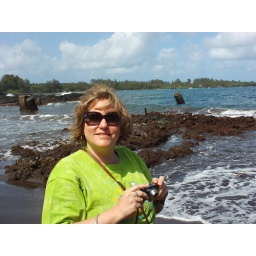
Angela on the black sand beach in Hawaii